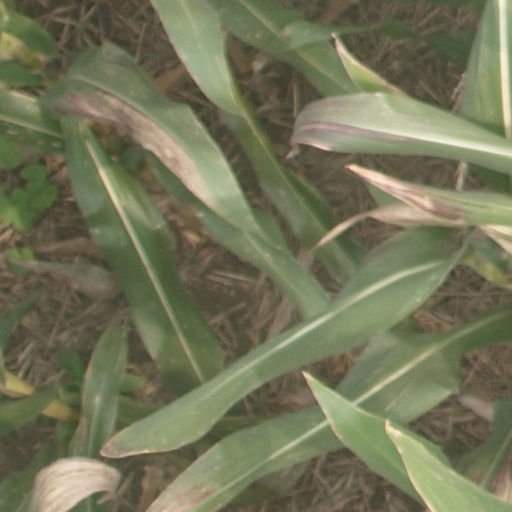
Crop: maize; corn